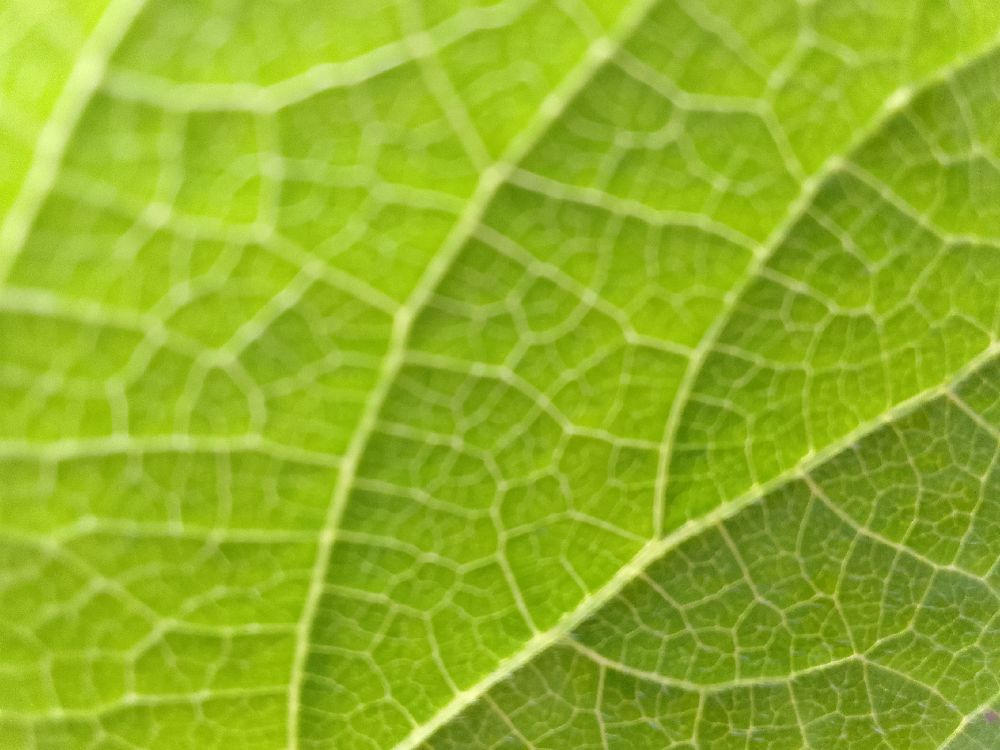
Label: healthy